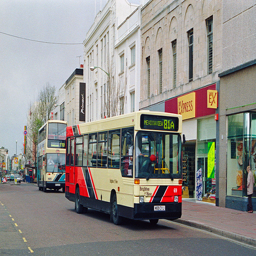
A city bus riding down a city street.
A city bus drives with a double decker bus behind it.
A bus is driving down a city street
A bus pulled to the curb to let off and let on passengers.
A city bus pulling up to the curb of the street